Coronation of the Byzantine emperor

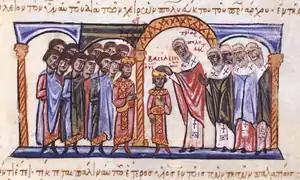
Miniature from the "Madrid Skylitzes" showing the coronation of Basil II as co-emperor by his father, Romanos II and Patriarch Polyeuktos (who puts on the crown), in the presence of the clergy (right) and the court dignitaries (left).

The coronation (or) was the main symbolic act of accession to the throne of a Byzantine emperor, co-emperor, or empress. Founded on Roman traditions of election by the Senate or acclamation by the army, the ceremony evolved over time from a relatively simple, "ad hoc" affair to a complex ritual.